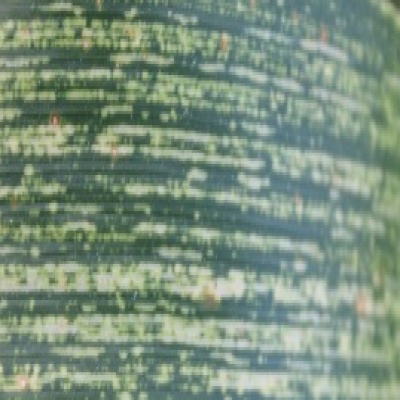
Label: Corn_(Maize)___Maize_Streak_Virus